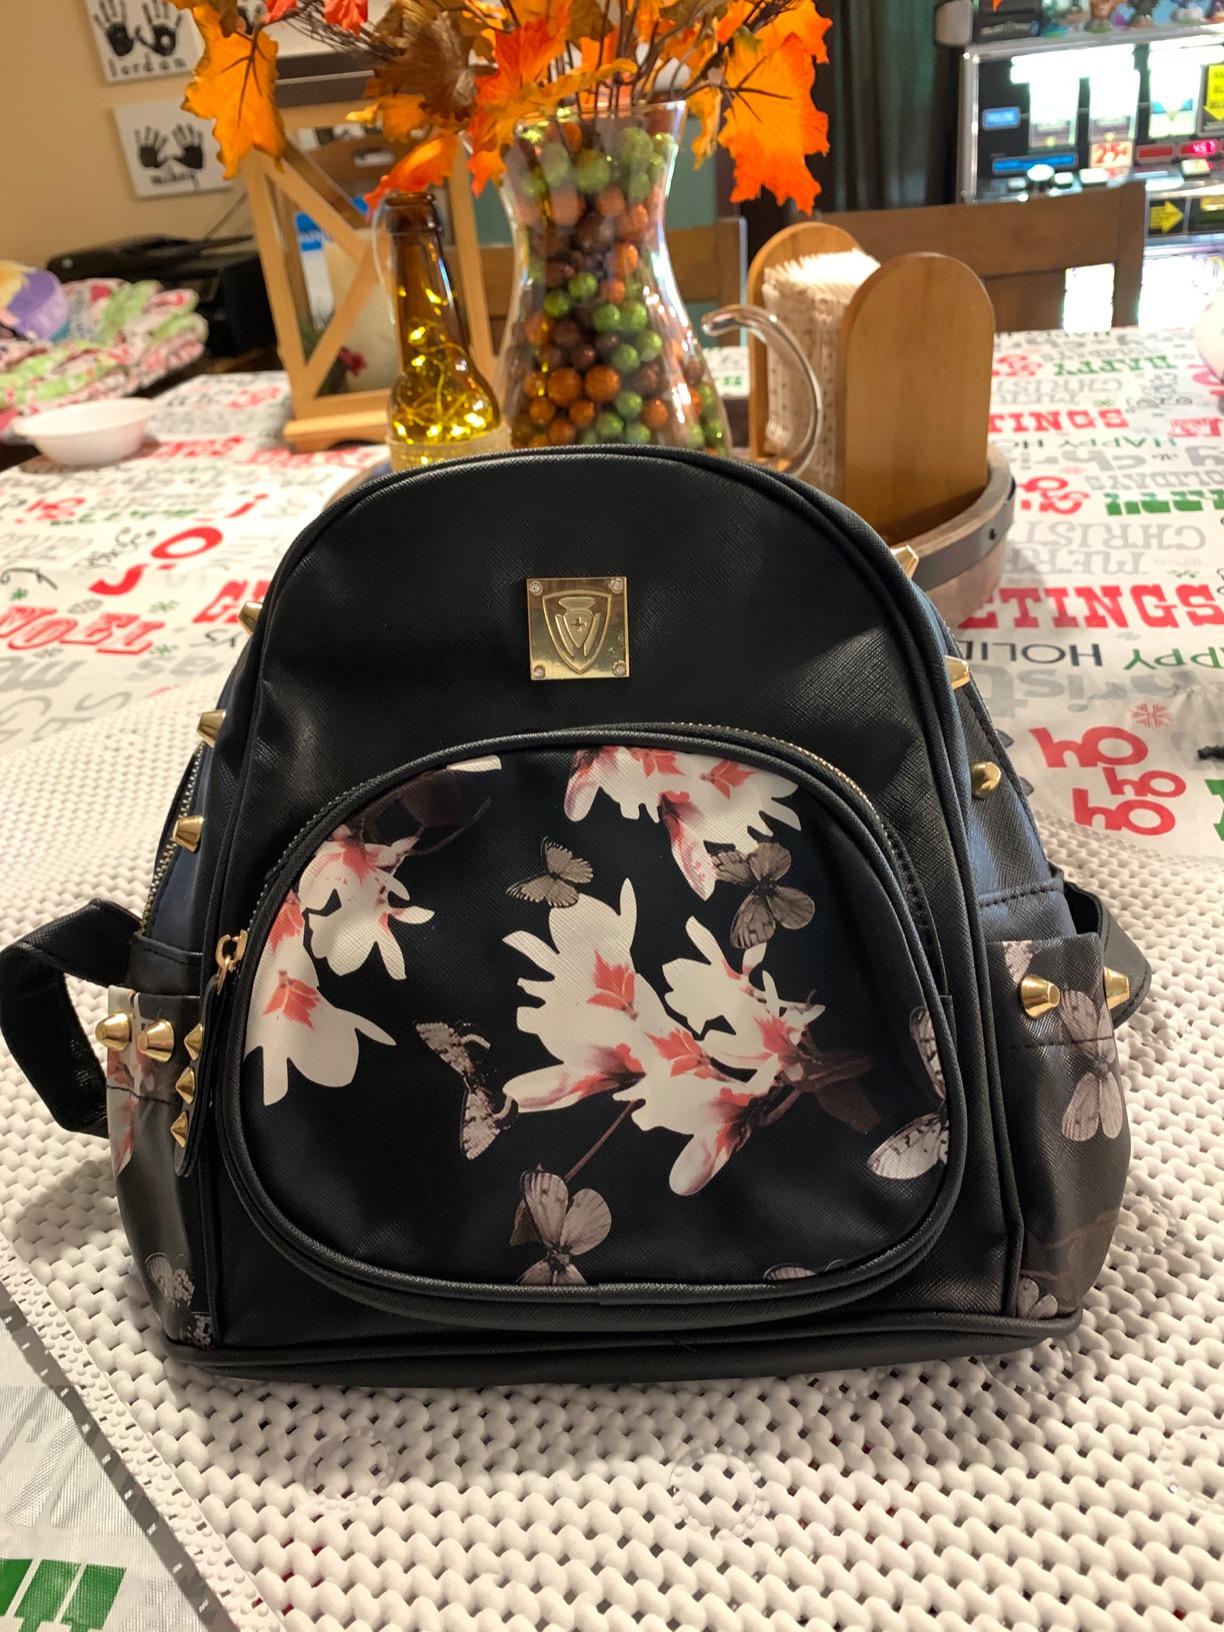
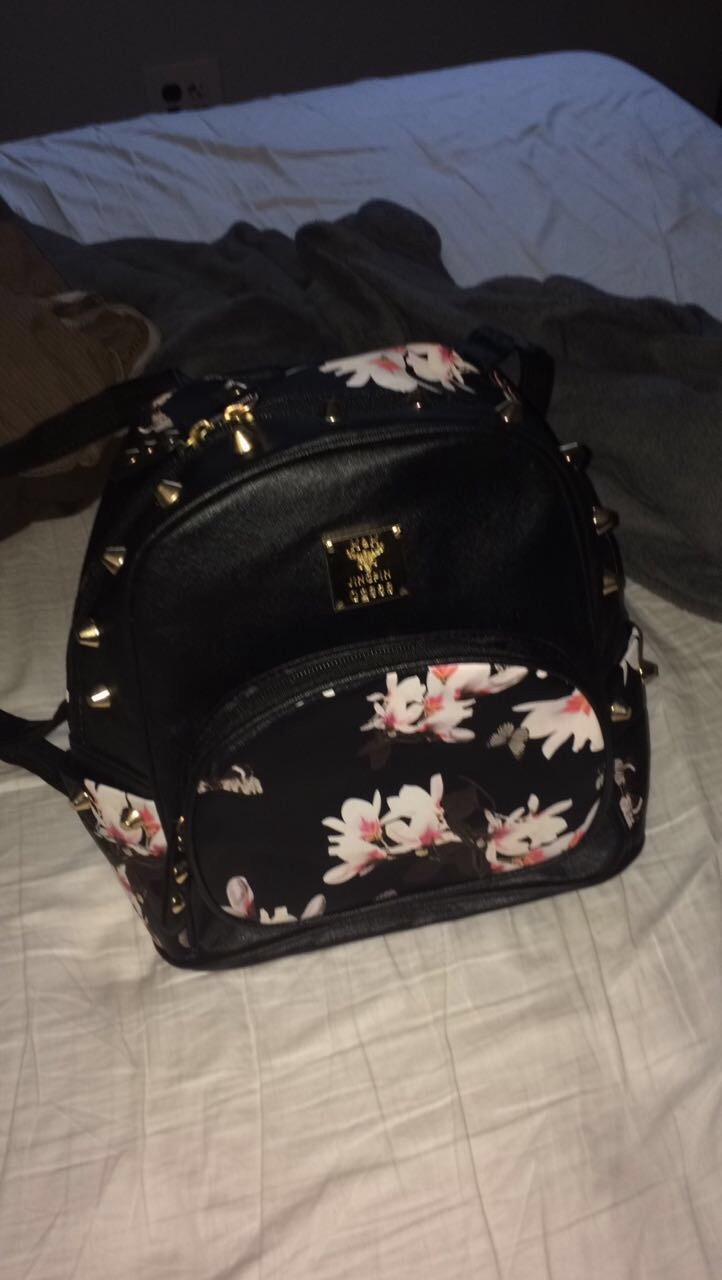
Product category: accessories_handbag
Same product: yes